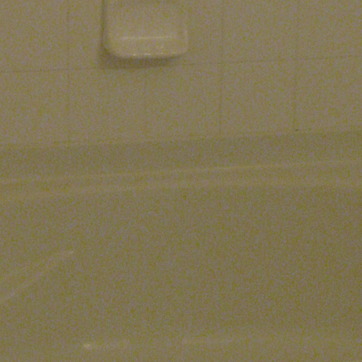
Material: ceramic